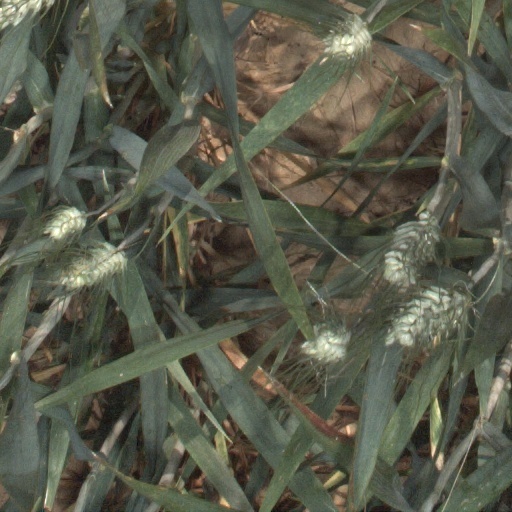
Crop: wheat